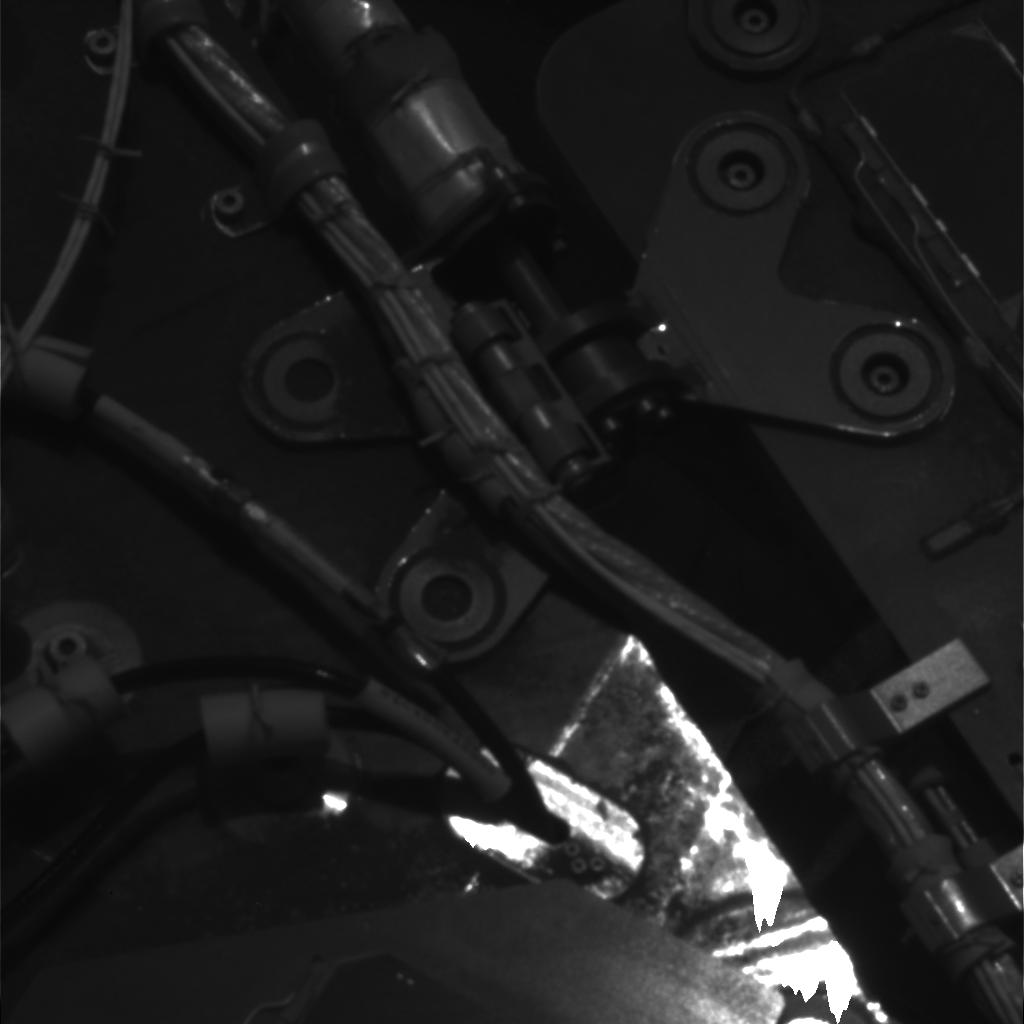
Surface features visible: Rover Deck, Rover Parts